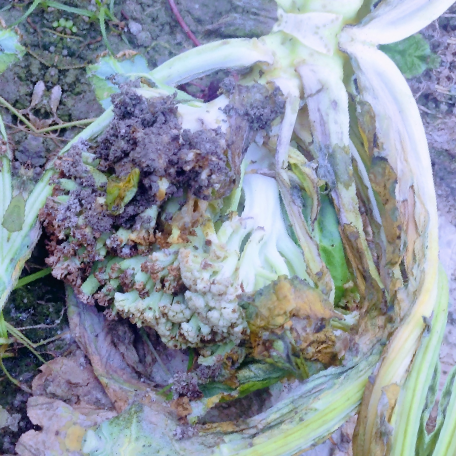
Label: Bacterial spot rot